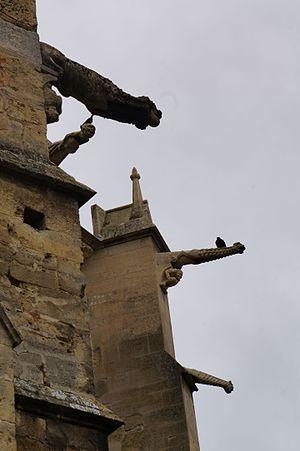
Quelques gargouilles.
L’abbaye d'Essômes est une ancienne abbaye de chanoines de Saint-Augustin, située sur la commune d'Essômes-sur-Marne, dans l'Aisne. Fondée en 1090 par l'évêque de Soissons, Thibaut de Pierrefonds, pour les chanoines réguliers de Saint Augustin.